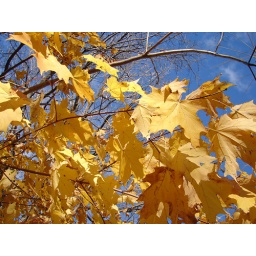
Van Gogh in tree and sky